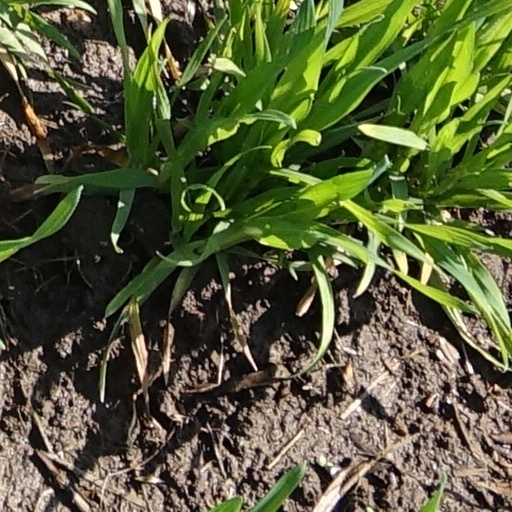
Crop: wheat